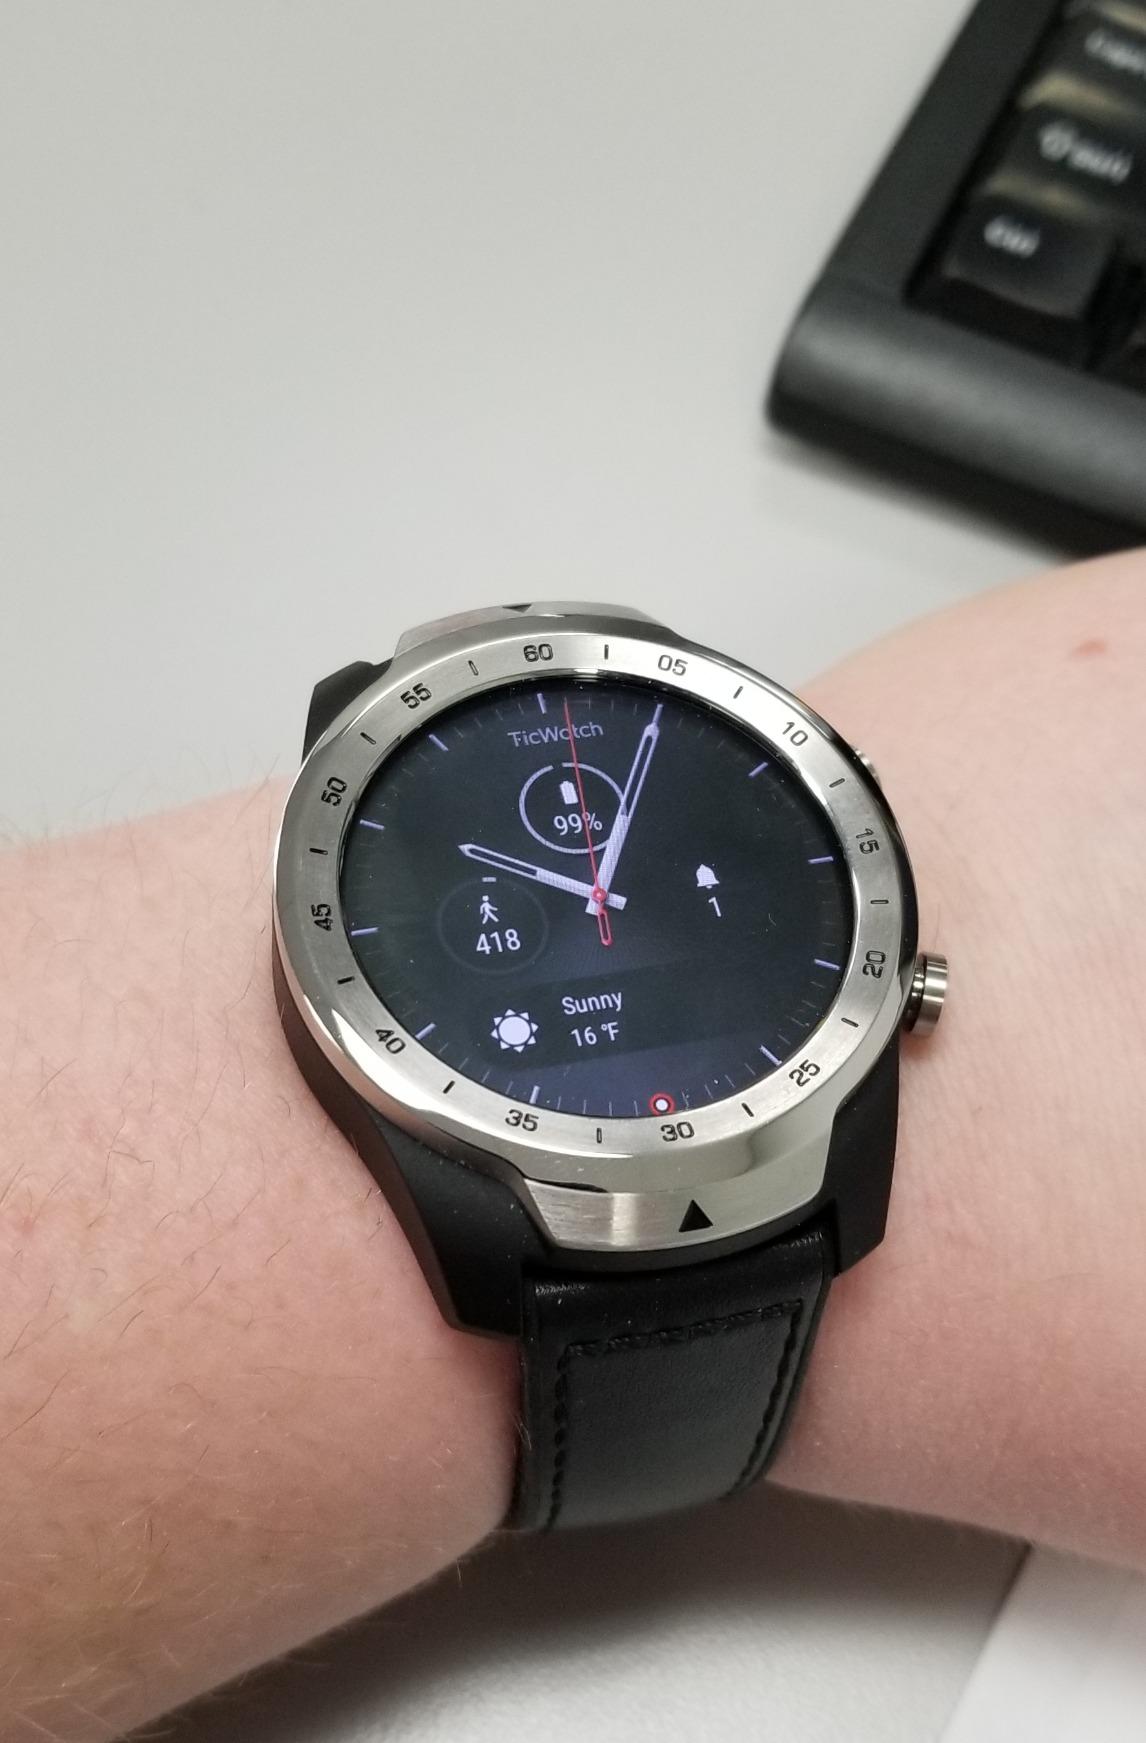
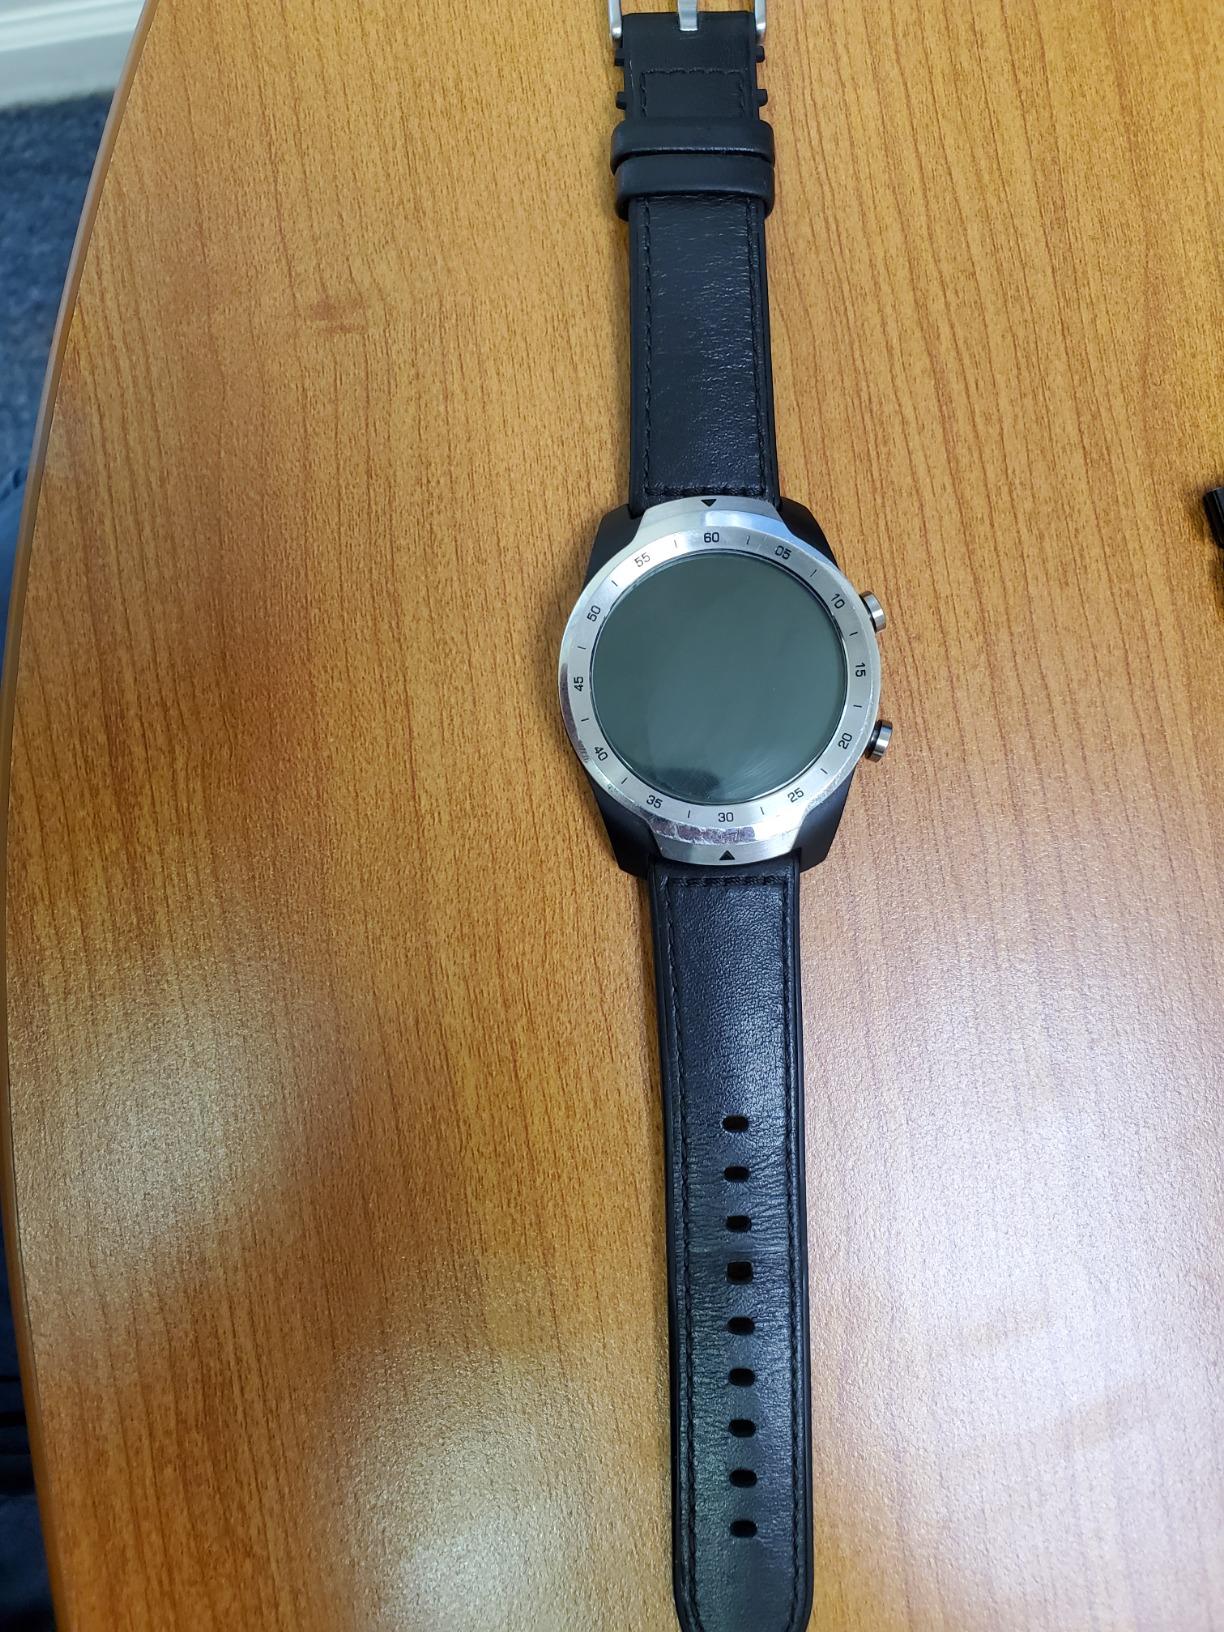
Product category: smartwatch
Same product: yes